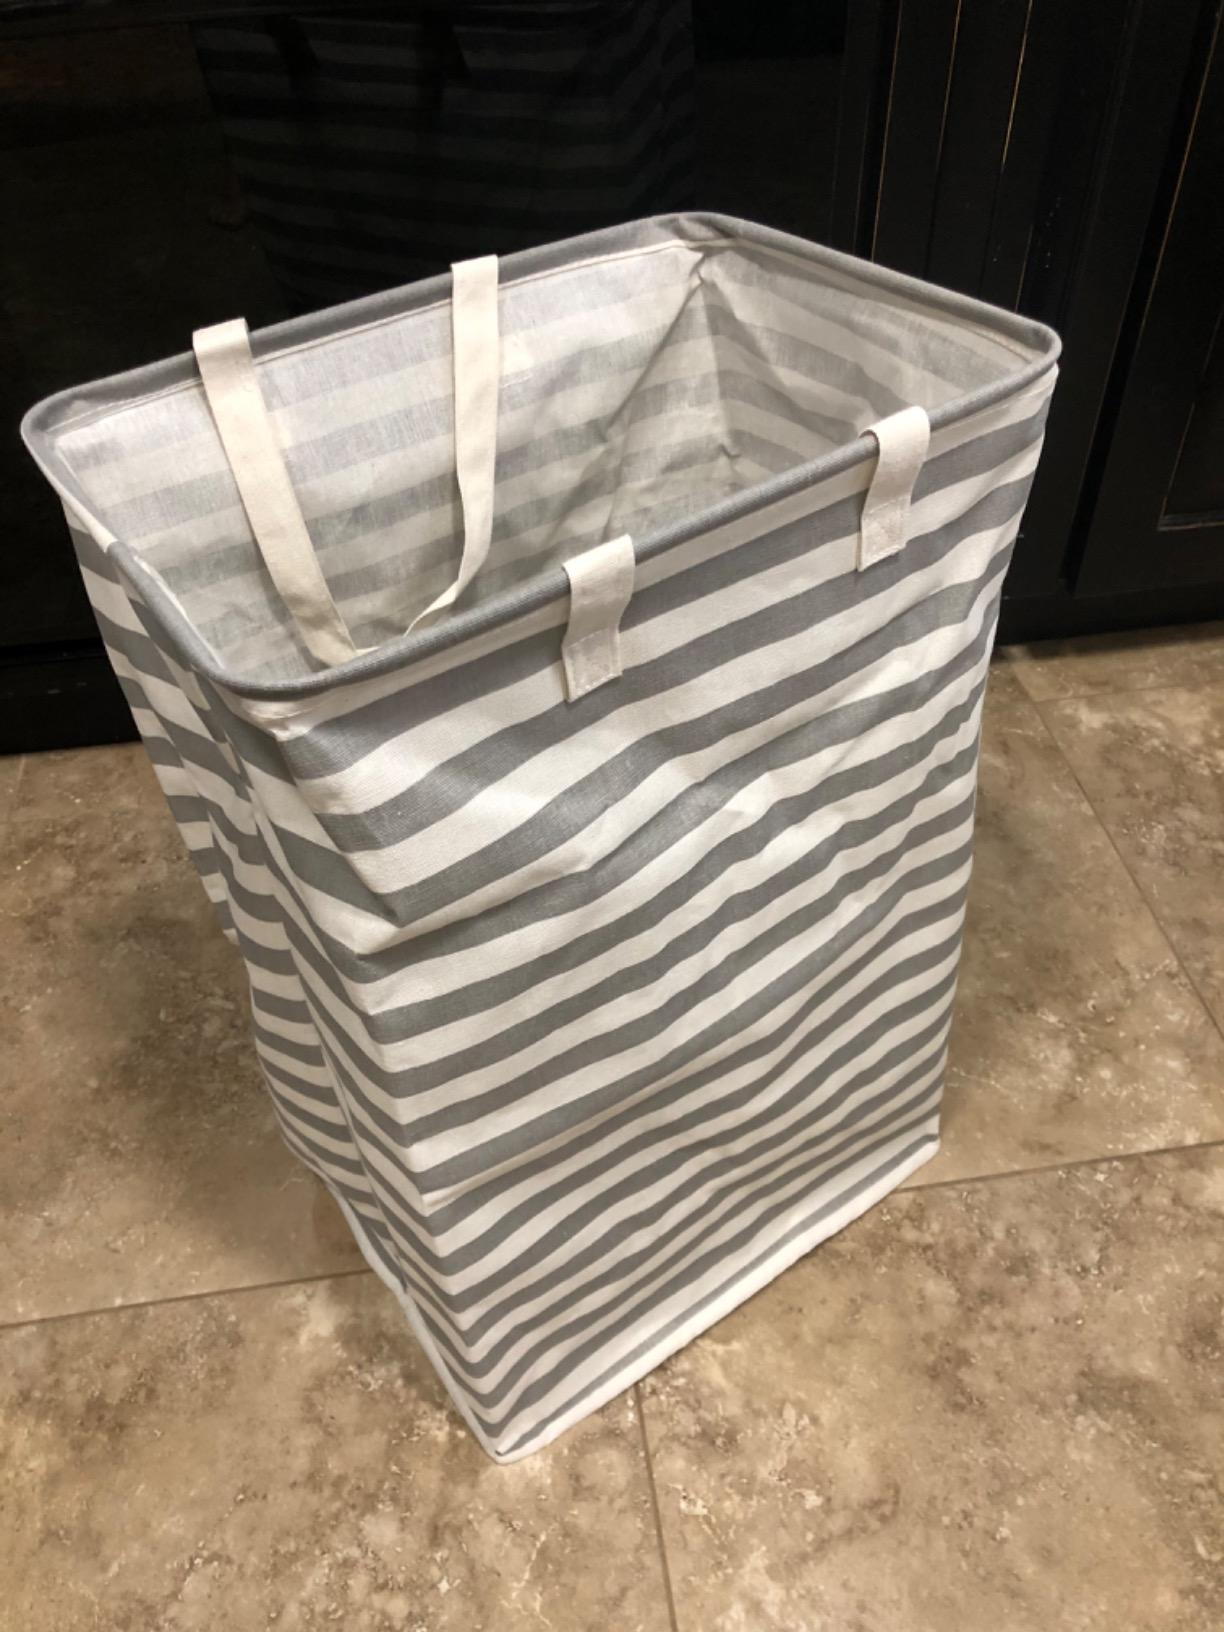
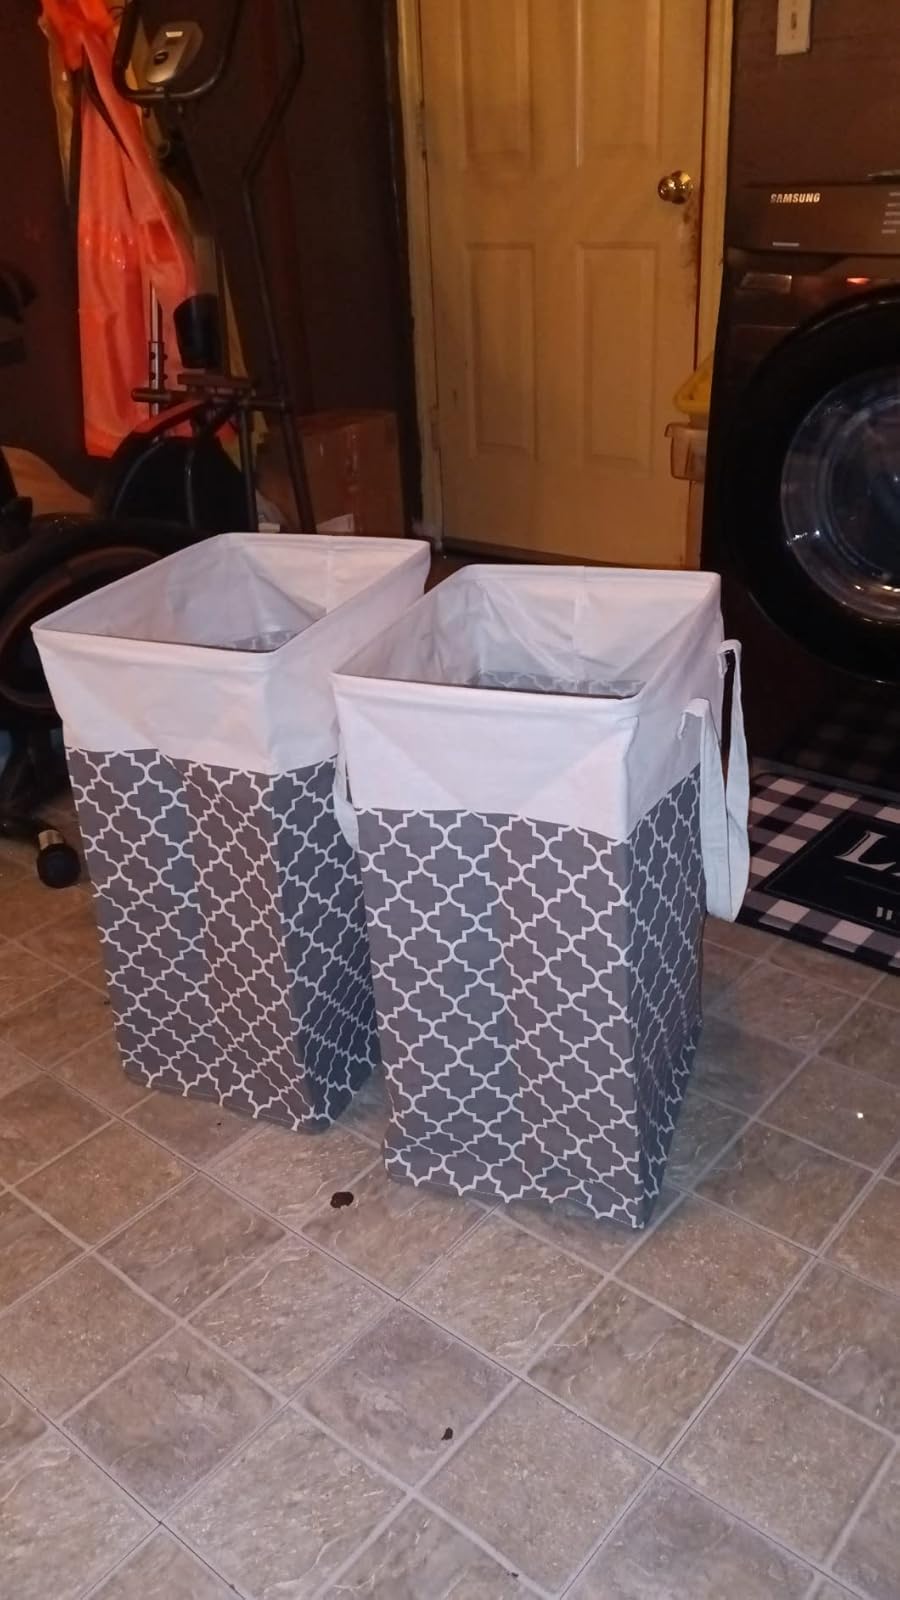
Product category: items_hamper
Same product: no